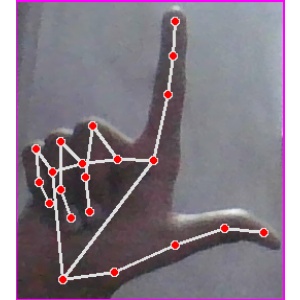
अक्षर: ल